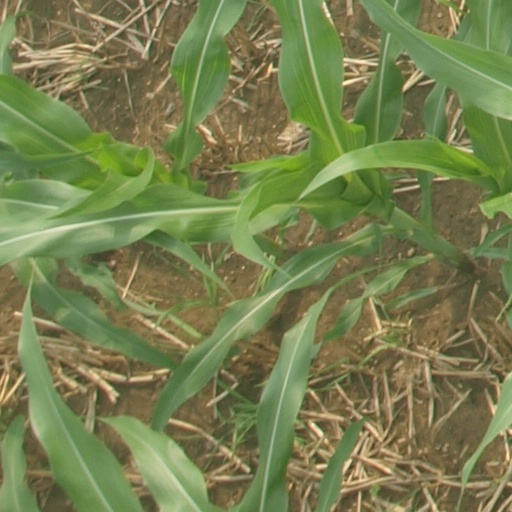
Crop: maize; corn